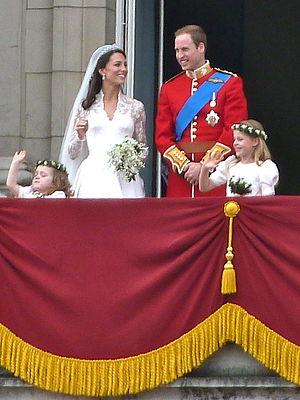
Le mariage du prince William, duc de Cambridge et de Catherine Middleton s'est déroulé le 29 avril 2011 à l'abbaye de Westminster à Londres au Royaume-Uni. Le prince William, en seconde position dans l'ordre de succession à la reine Élisabeth II, a rencontré Kate Middleton pour la première fois en 2001 alors qu'ils étaient tous les deux à l'université de St Andrews. Leurs fiançailles, commencées le 20 octobre 2010, ont été annoncées le 16 novembre 2010. L'événement a attiré l'attention des médias qui l'ont comparé au mariage des parents du prince William, le prince Charles et Lady Diana Spencer en 1981. La cérémonie a été diffusée en mondovision et aurait été regardée dans le monde par un milliard de personnes.